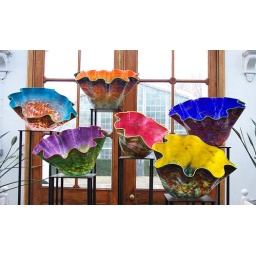
Stunning glass bowl sculptures (Macchia) by Dale Chihuly at the Royal Botanic Gardens, Kew.